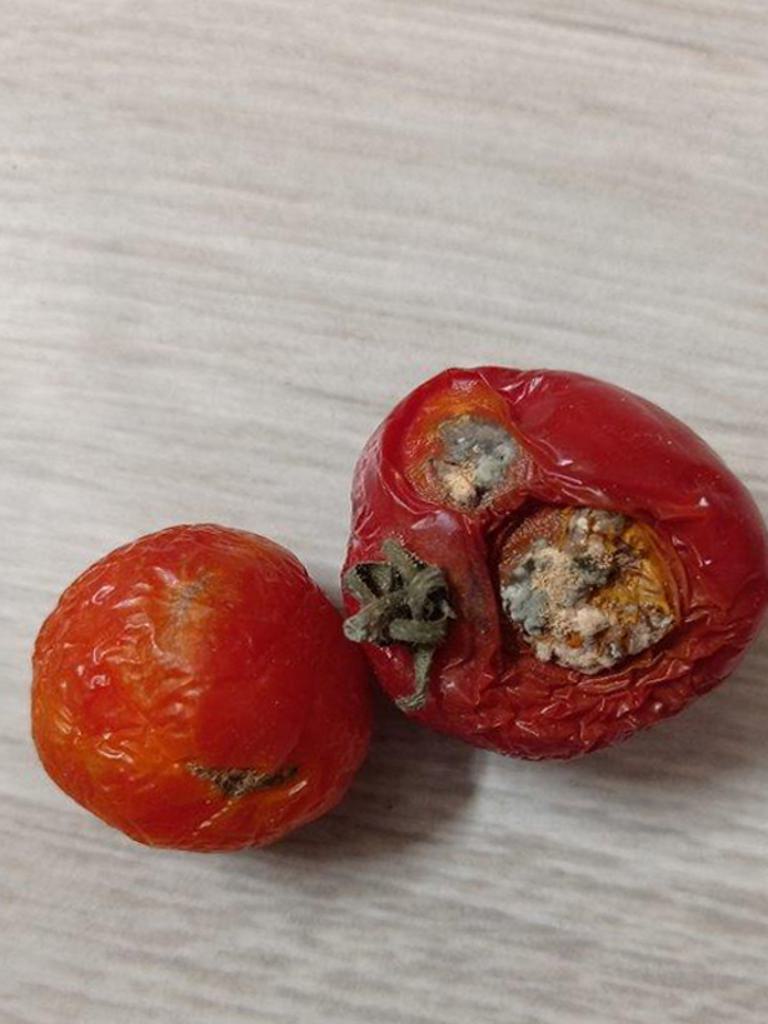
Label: Rotten